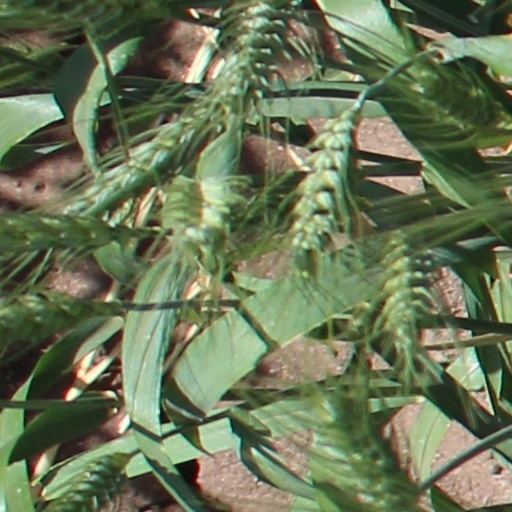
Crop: wheat